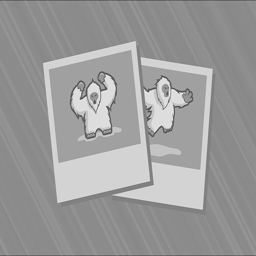
athlete stops a puck during the warmup period before the game against sports team .